Henry Berry Lowry

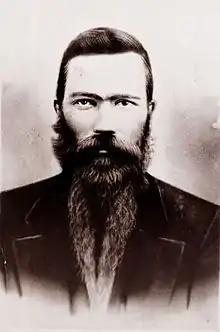
This portrait is widely identified as one of Lowry, though some persons—including some descendants of his—believe it portrays a different person.

Henry Berry Lowry ( – unknown after 1872) was an American outlaw of Tuscarora and Scottish descent. He led the Lowry Gang in North Carolina during and after the American Civil War. Many local North Carolinians remember him as a Robin Hood figure. Lowry was described by George Alfred Townsend, a correspondent for the "New York Herald" in the late 19th century, as "[o]ne of those remarkable executive spirits that arises now and then in a raw community without advantages other than those given by nature."